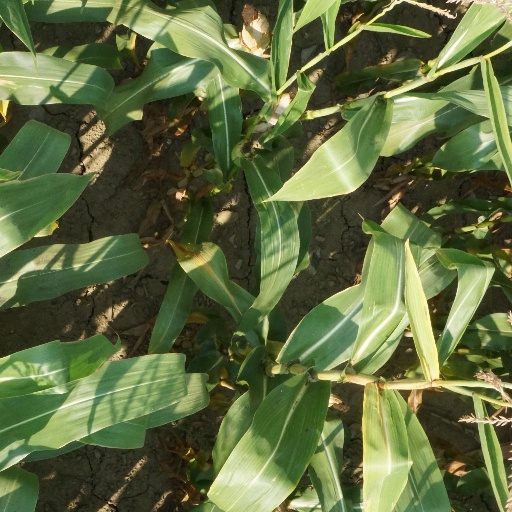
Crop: maize; corn